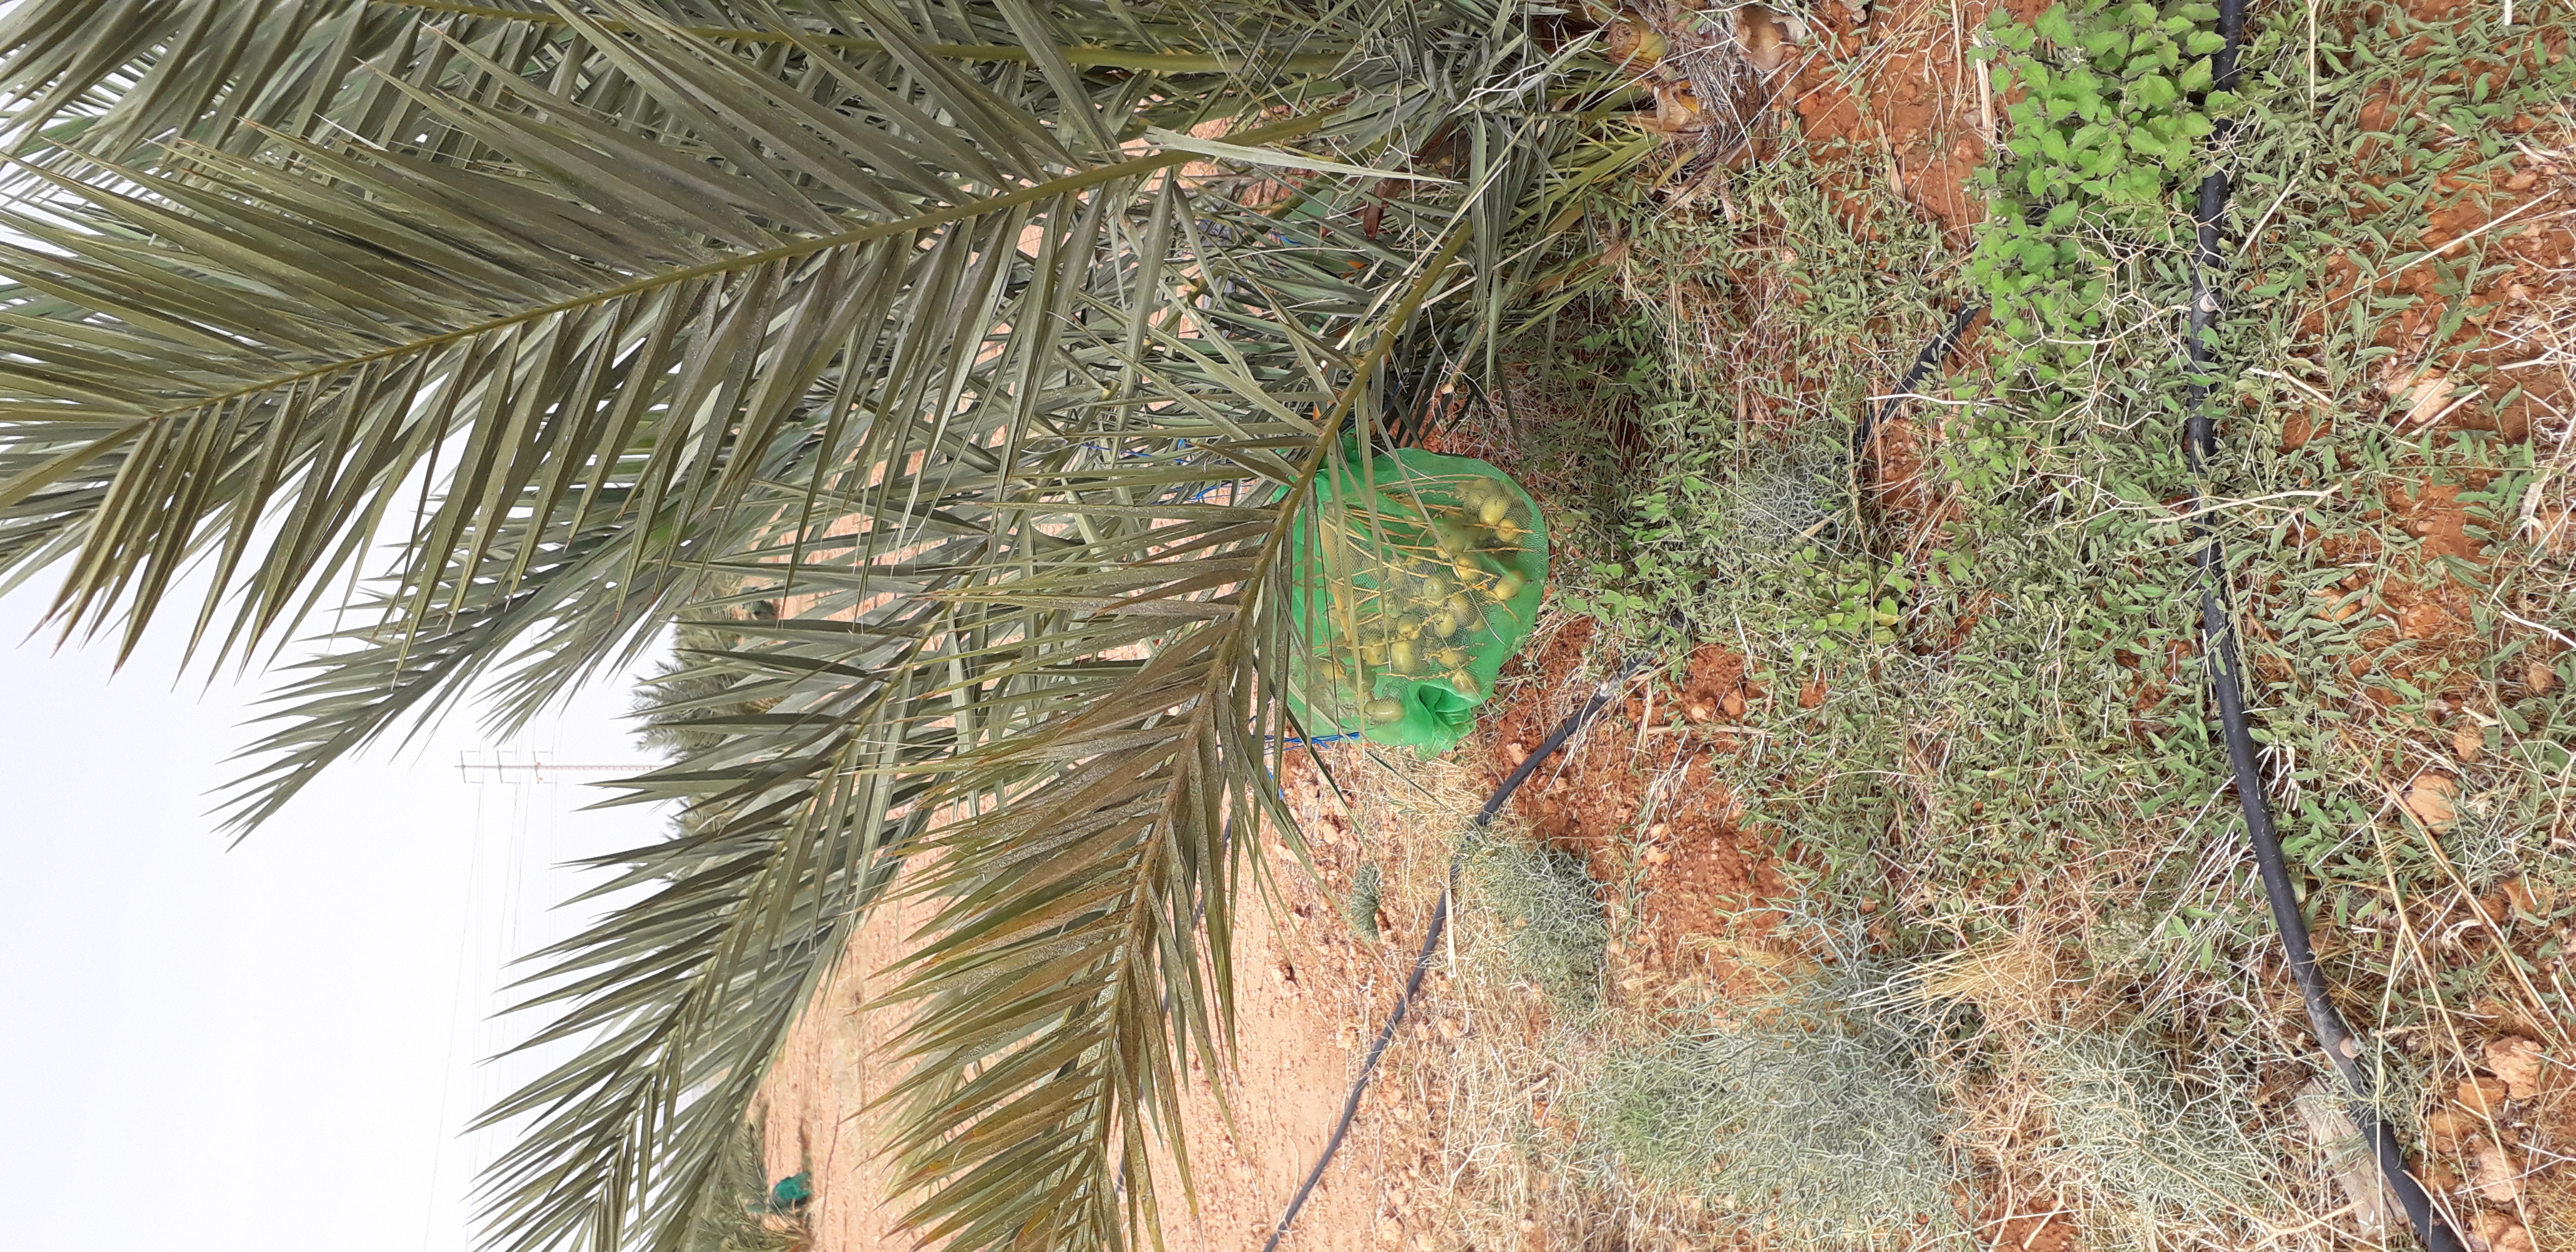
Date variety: Boufagous